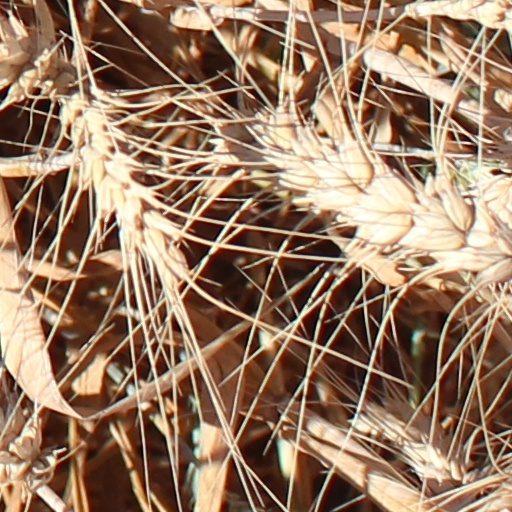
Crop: wheat